Education in the Faroe Islands

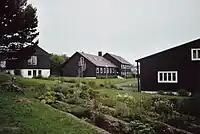
Department of Faroese Language and Literature, University of the Faroe Islands.

There are two vocational maritime schools in the Faroe Islands: The Centre of Maritime Studies and Engineering in Tórshavn and the Sjónam Maritime School in Klaksvík.